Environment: real
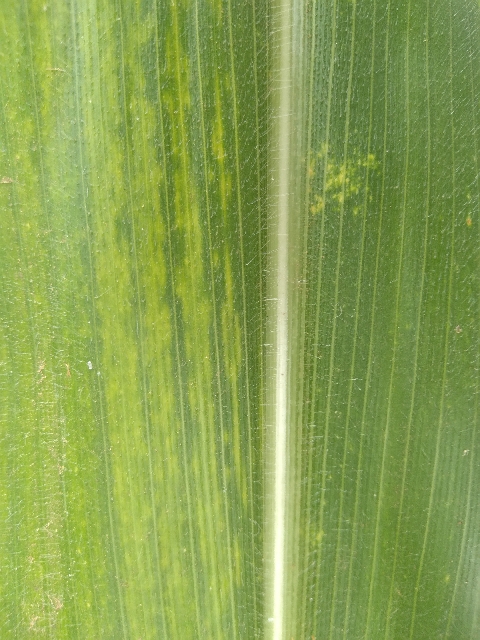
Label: lethal_necrosis